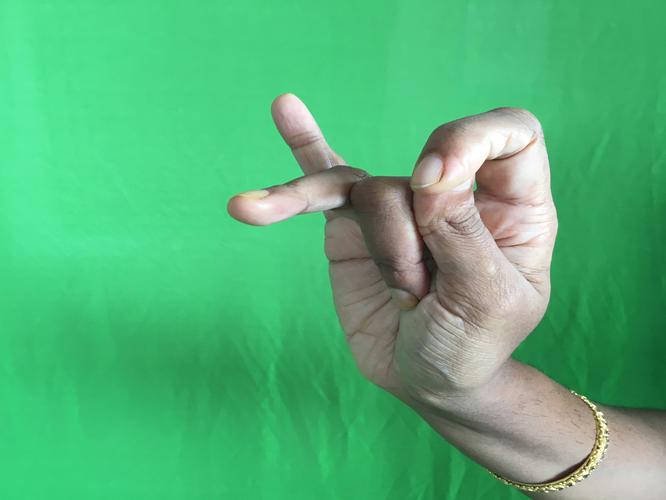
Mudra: Katakamukha_3
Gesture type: single_hand